United Nations Security Council Resolution 1543

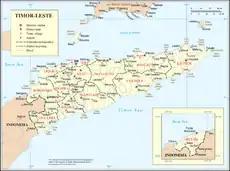
East Timor

United Nations Security Council resolution 1543 was adopted unanimously on 14 May 2004, after reaffirming previous resolutions on East Timor (Timor-Leste), particularly resolutions 1410 (2002), 1473 (2003) and 1480 (2003). The Council extended the mandate of the United Nations Mission of Support to East Timor (UNMISET) for six months, with a view to extending it for a further final period of six months until 20 May 2005.